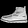
Label: Ankle boot